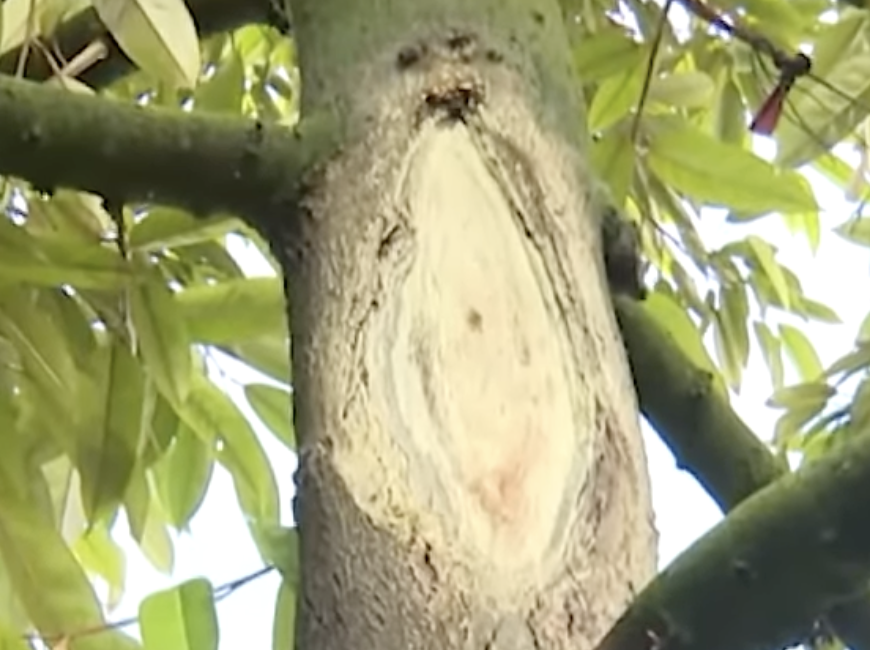
Label: stem_cracking_ gummosis